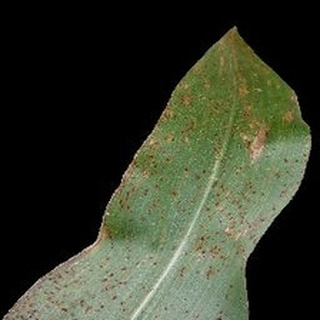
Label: corn_common_rust